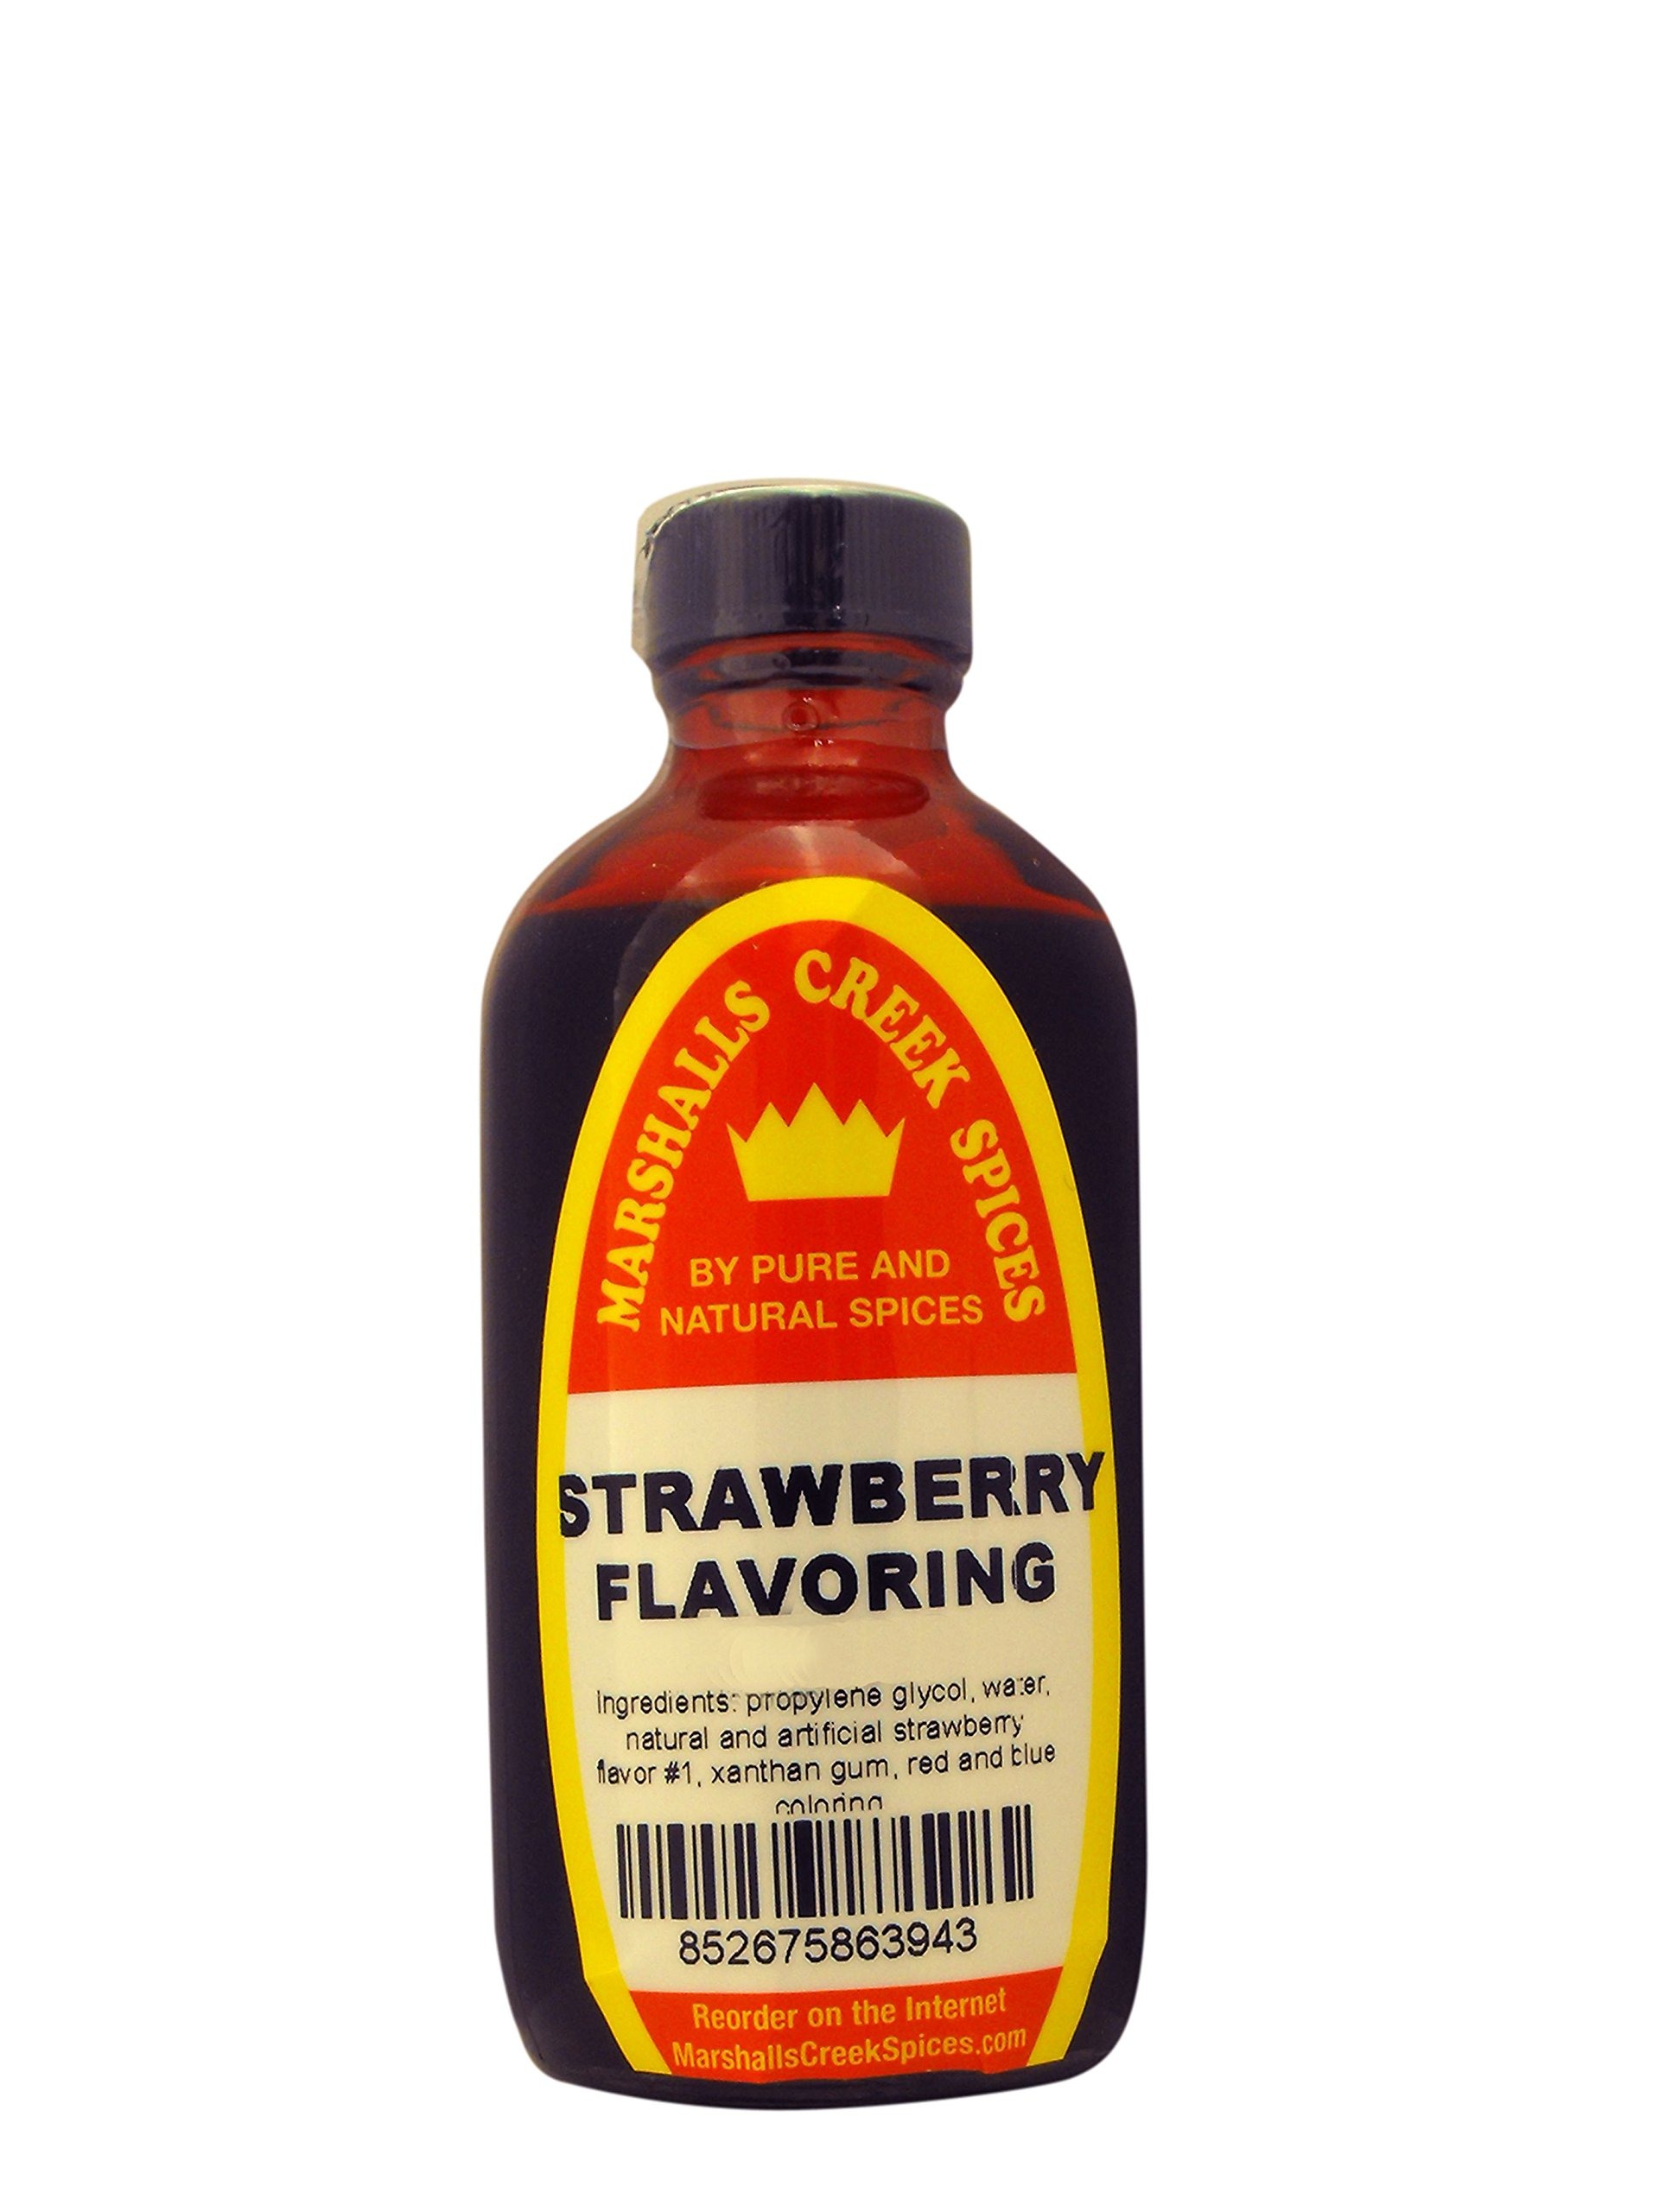
Item Name: Marshalls Creek Spices (st26) STRAWBERRY FLAVORING 8 oz
Bullet Point 1: Marshalls Creek Spices buys in small quantities and packs weekly providing the freshest products possible. Fresher ingredients means more flavor and a longer shelf life.
Bullet Point 2: No Fillers - No MSG
Bullet Point 3: All Natural & Kosher
Bullet Point 4: Flat Rate Shipping Per Order. No Limit
Product Description: 8 Ounce Jar of STRAWBERRY FLAVORING Ingredients: propylene glycol, water, natural and artificial strawberry flavor #1, xanthan gum, red and blue coloring
Value: 8.0
Unit: Ounce

Price: 18.44